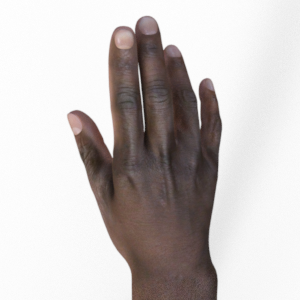
Label: paper